Christine Buchegger

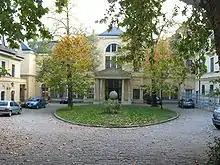
Reinhardt Seminar in Palais Cumberland

In 1972 she moved to Munich to play at the Bavarian State Theatre (Bayerische Staatsschauspiel) where she continued working until the 1990s. Important roles there included Fontanelle in Edward Bonds "Lear" (1973), Eliante in "Der Menschenfeind" (1975), Irina in "Drei Schwestern" (1978, directed by Ingmar Bergman), Kassandra in "Agamemnon" (1978), the lead role in Ibsens "Hedda Gabler" (1979) and the 'Buhlschaft' in "Jedermann" at the Salzburg Festival 1979 with Maximilian Schell in the lead role.